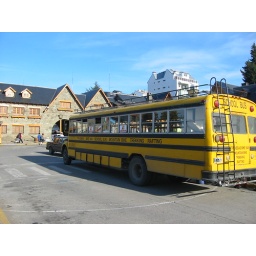
The school bus that was used to transportour bikes around the place